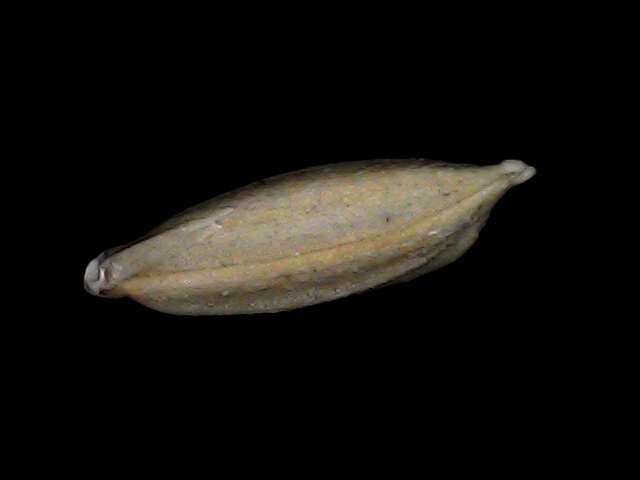
Rice variety: Bd34